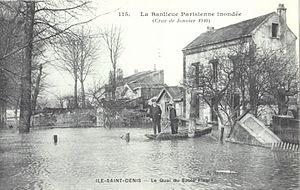
L'Île-Saint-Denis est une commune française située dans le département de la Seine-Saint-Denis souvent considérée, à tort, comme une partie de la ville de Saint-Denis en région Île-de-France. Par sa taille et sa population, il s'agit d'une des plus petites communes de la Seine-Saint-Denis.